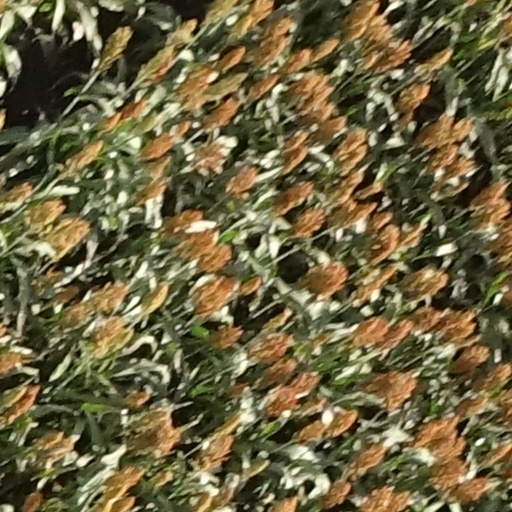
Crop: sorghum